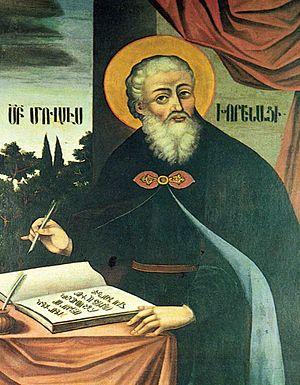
Le Royaume de Mtskheta est un État géorgien de l'Antiquité dont l'existence est disputée par l'historiographie moderne. Contrôlé par la branche aînée de la dynastie des Pharnavazides, le royaume est l'un des deux à exister entre 55 et 129, remplaçant temporairement le Royaume d'Ibérie lors d'une division volontaire orchestrée par le roi Aderk d'Ibérie. Le royaume est nommé ainsi d'après sa capitale et occupe la partie méridionale de l'Ibérie, tandis que son homologue au sud est le royaume d'Armazi. Cet État existe durant une période de conflits géopolitiques entre les empires romain et parthe, menant à une histoire de conflits avec l'Arménie voisine. C'est après 74 ans d'existence qu'une guerre avec son voisin et les efforts d'une coalition internationale mènent à la réunification de l'Ibérie au sein d'un royaume.
Moïse de Khorène, Movsès Khorenatsi ou Movsēs Xorenac‘i est selon la tradition et une partie des spécialistes un historien arménien du Vᵉ siècle, ainsi qu'un poète, un hymnodiste et un grammairien ; d'autres spécialistes, se fondant sur son œuvre, estiment cependant qu'il aurait vécu à une époque plus tardive, entre le VIIᵉ et le IXᵉ siècles, de telle sorte que ses dates biographiques sont encore l'objet d'une controverse non tranchée.